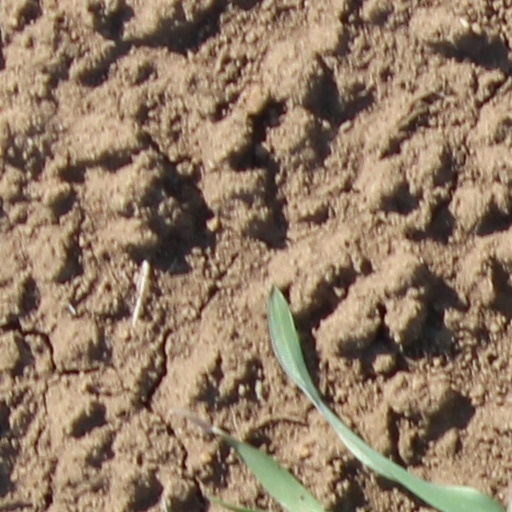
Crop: wheat